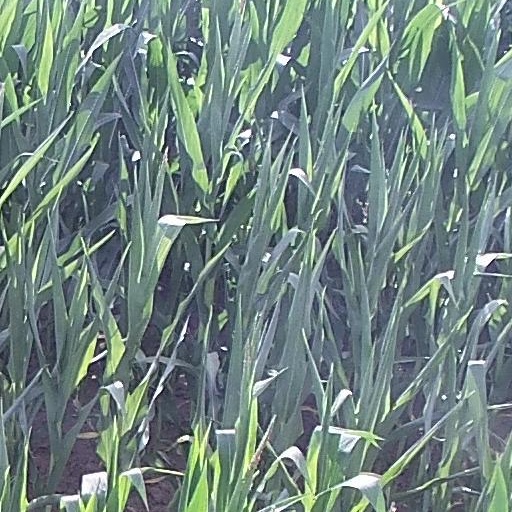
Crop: maize; corn